Cuyahoga River

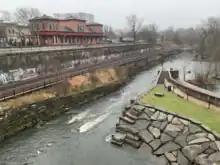
The Cuyahoga River in Kent, passing through the former canal lock

There are many mussel species found in the Cuyahoga River. One of these, the white heelsplitter ("Lasmigonna complana") is not found in Lake Erie, unlike many other species of mussel, perhaps having been introduced through canals connecting the water systems around Lake Erie. The elktoe mussel ("Alasmidonta marginata"), an endangered species, is also found here, despite being threatened by the zebra mussel. The crayfish species "Cambarus propinquus sanborni" is also found in the Cuyahoga River system, as well as some of its oxbow lakes.